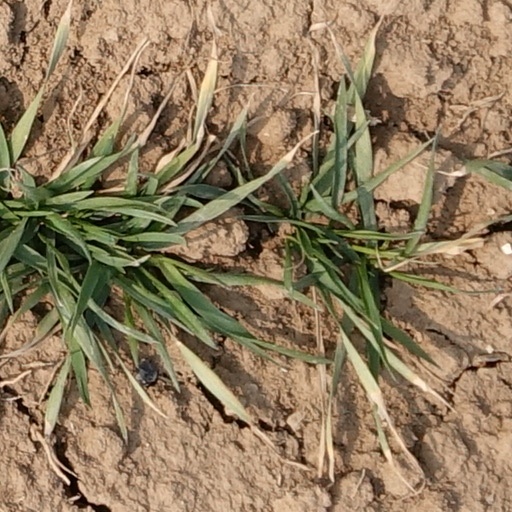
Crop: wheat